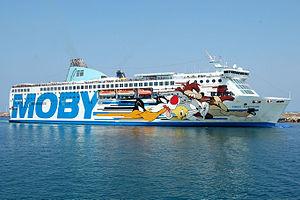
Moby Freedom dans le port de Bastia.
Le Finlandia est un ferry rapide de la compagnie finlandaise Eckerö Line. Construit entre 2000 et 2001 aux chantiers sud-coréens DSME, il est tout d'abord mis en service en juillet 2001 sur les lignes entre le continent italien, la Sardaigne et la Corse sous le nom de Moby Freedom pour le compte de la compagnie italienne Moby Lines. Cédé en 2012 à Eckerö Line, il remplace depuis décembre de cette même année le Nordlandia sur les lignes entre la Finlande et l'Estonie.
Looney Tunes est une série de dessins animés, diffusé depuis le 19 avril 1929 propriété de la Warner Bros.
Moby Lines est une compagnie de navigation maritime privée italienne assurant des liaisons en car-ferry depuis l'Italie continentale vers la Sardaigne, la Corse et l'Île d'Elbe. Fondée en 1959 par l'armateur napolitain Achille Onorato, la compagnie débute ses activités entre la Sardaigne et l'archipel de La Maddalena sous le nom de Navigazione Arcipelago Maddalenino avant de s'installer en 1966 entre le continent italien et l'île d'Elbe puis la Corse à partir de 1967. L'entreprise connaîtra par la suite un fort développement dans les années 1980, notamment grâce au trafic estival entre l'Italie et la Corse, ce qui lui permettra d'agrandir sa flotte et son réseau avec l'ouverture en 1988 d'une ligne vers la Sardaigne, et de s'imposer comme l'un des principaux armateurs de son pays. Fragilisée dans les années 1990 en raison de la baisse du trafic et de l'accident meurtrier de l'un de ses navires, la société, reprise en main par Vincenzo Onorato saura se reconstruire avec notamment la constitution d'une flotte de navires rapides durant les années 2000.